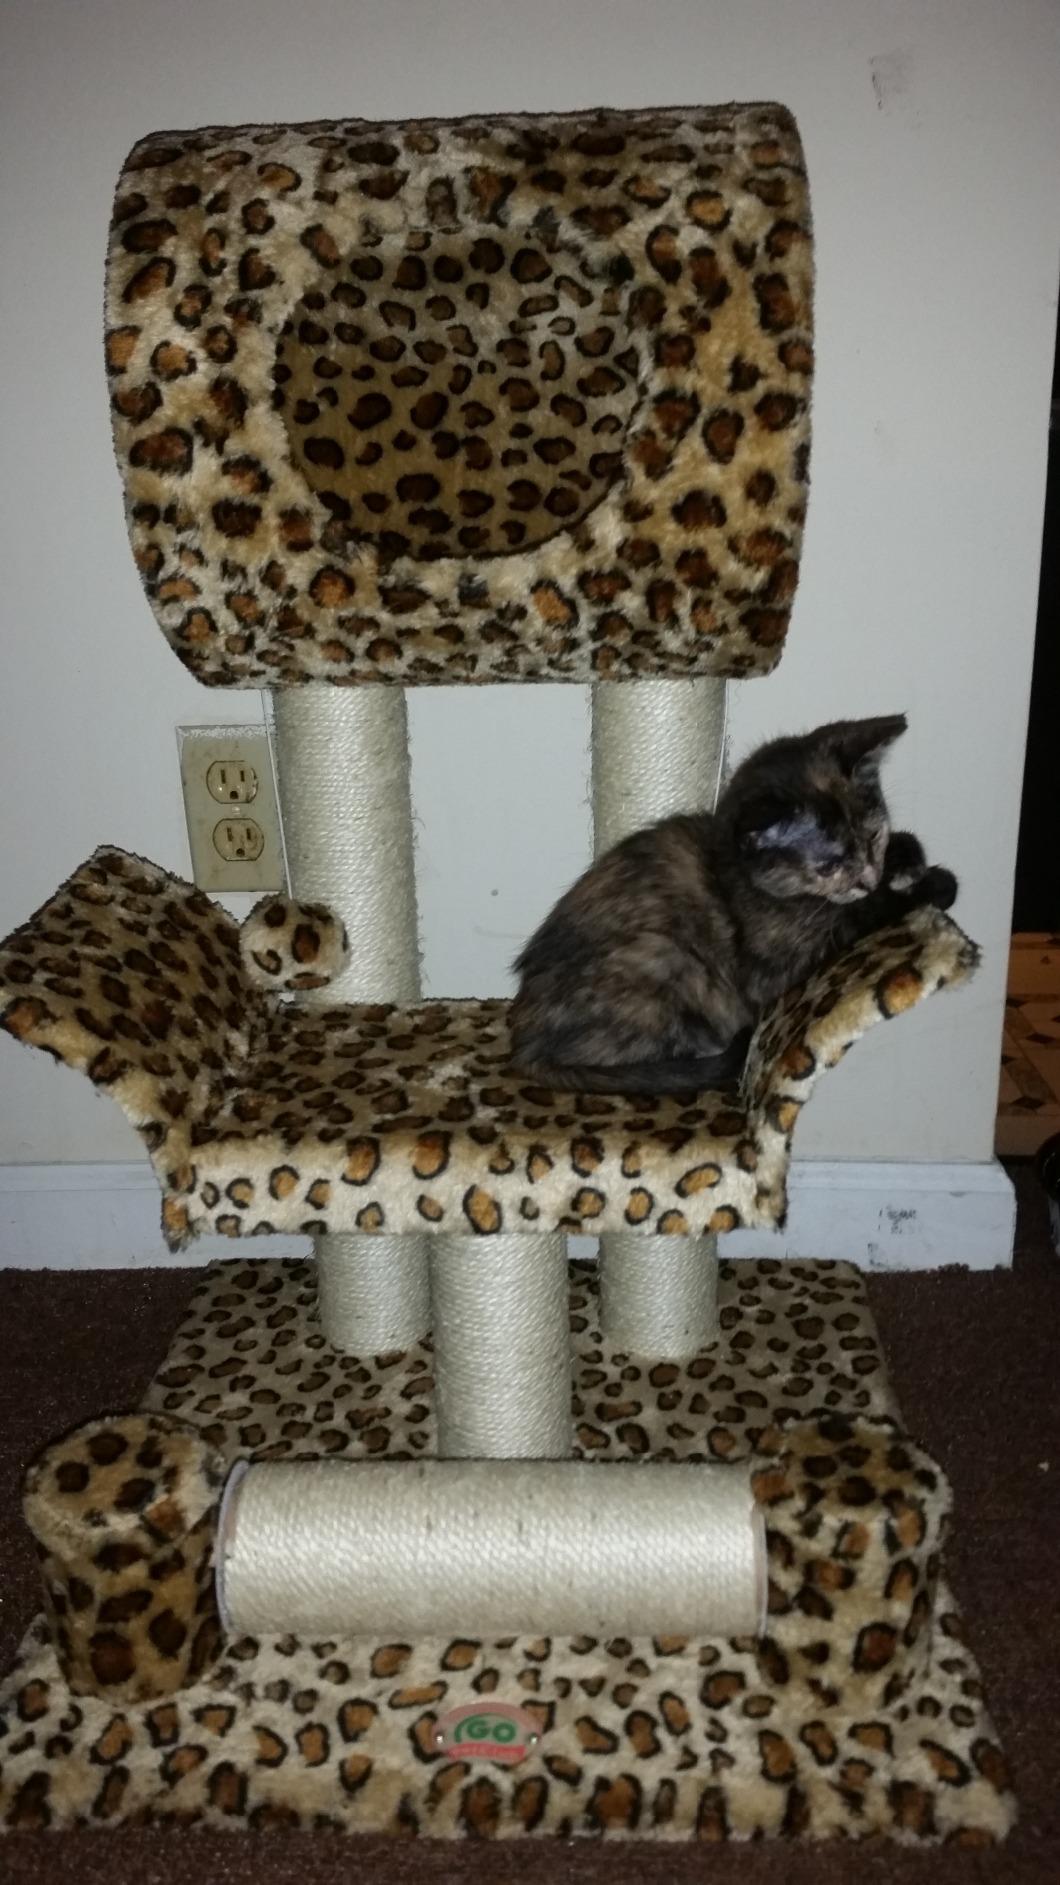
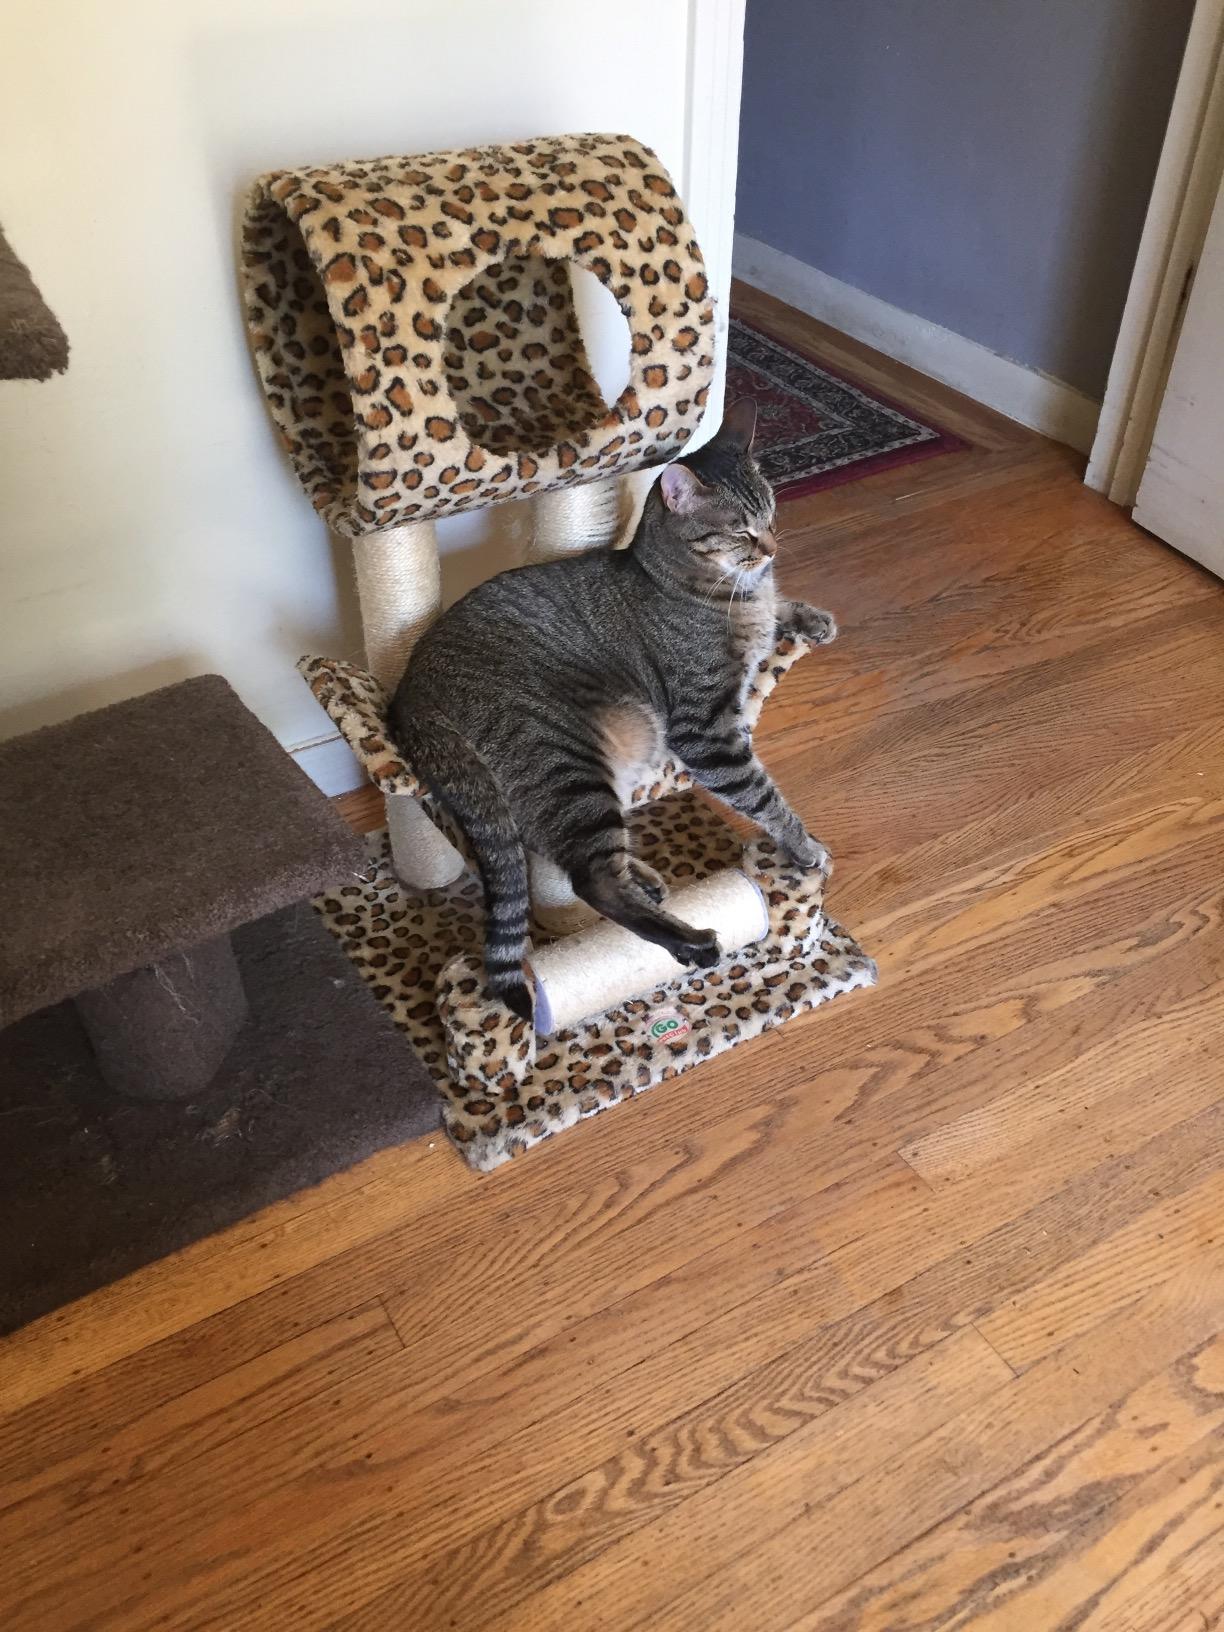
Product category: items_cat tree
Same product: yes